Georges Piot

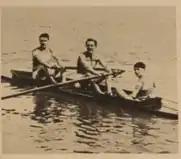
1923 06 21 MdS Demaré Piot Régates Argenteuil aviron

Georges Piot (14 September 1896 – 5 April 1980) was a French rower who competed in the 1924 Summer Olympics and in the 1928 Summer Olympics.